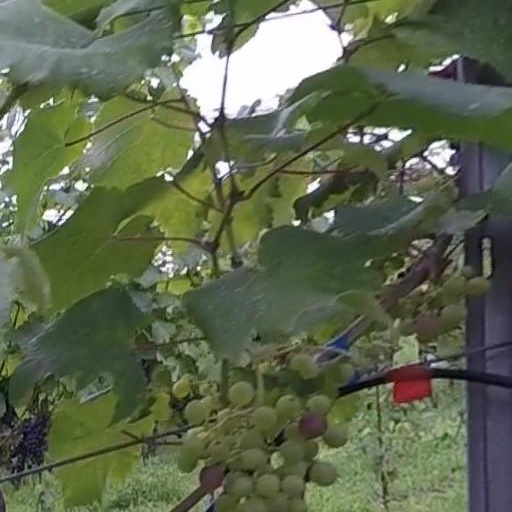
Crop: grape